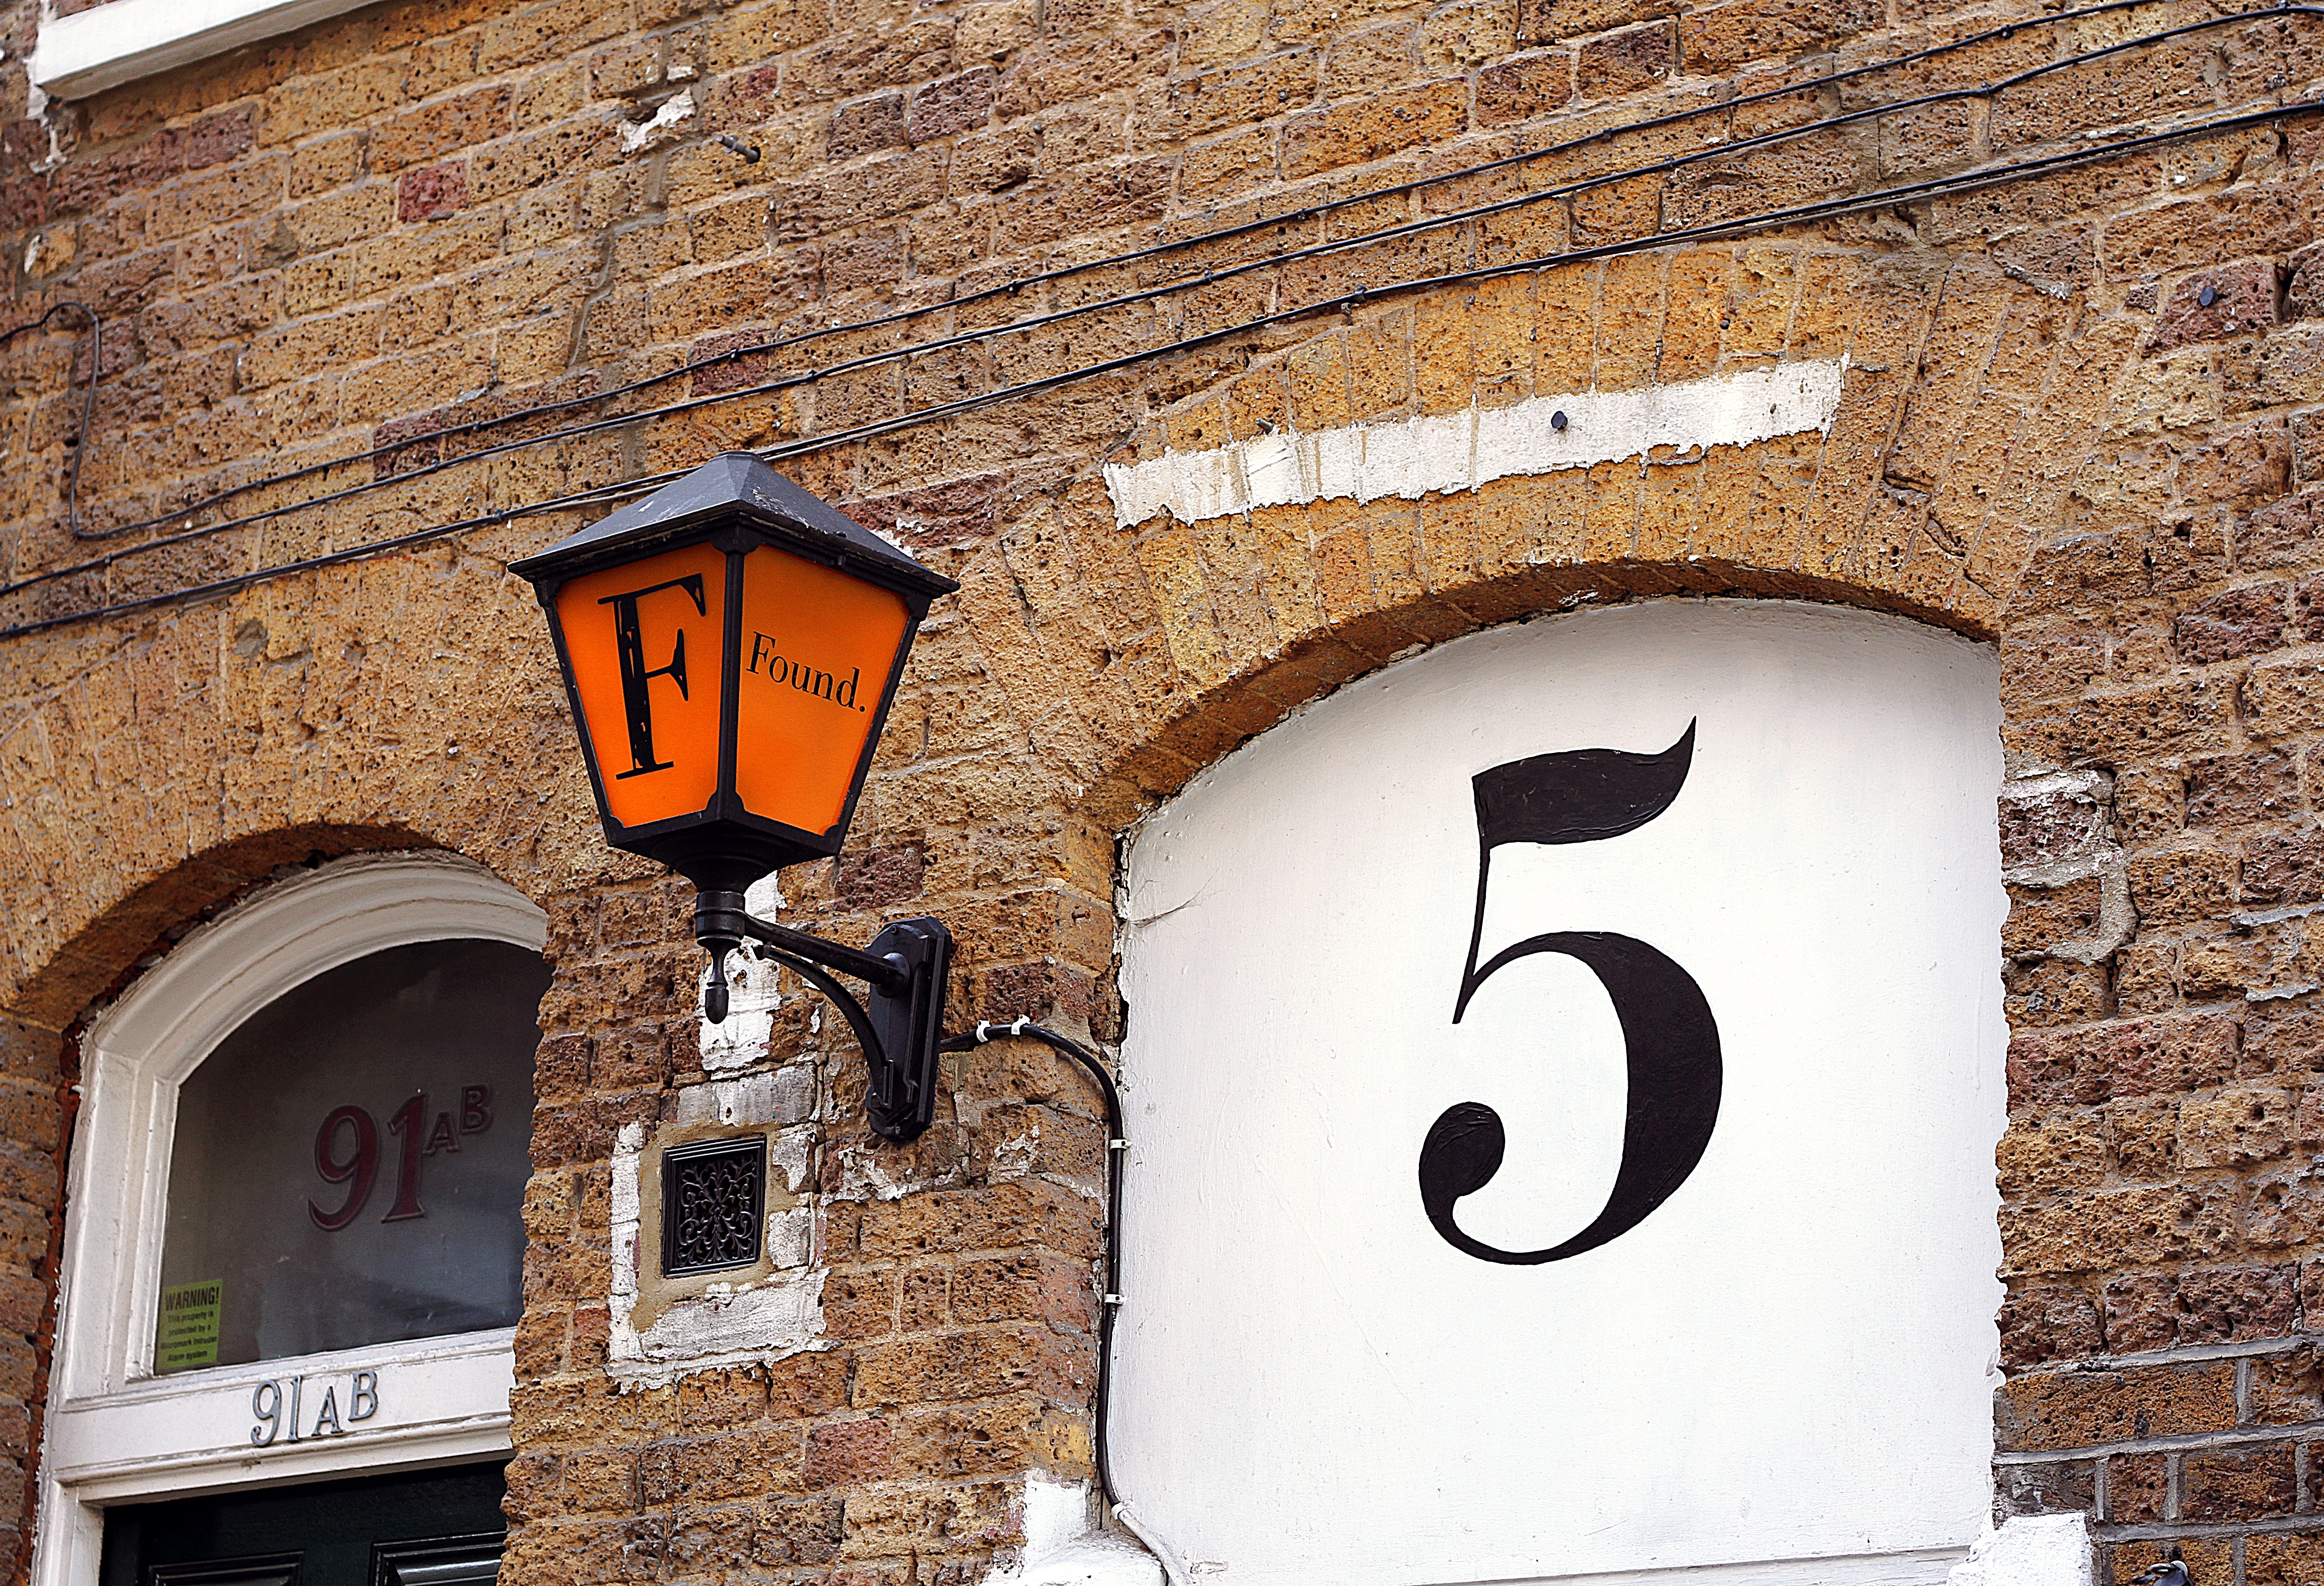
wood, house, number, home, wall, sign, facade, street sign, signage, 5, f, 91